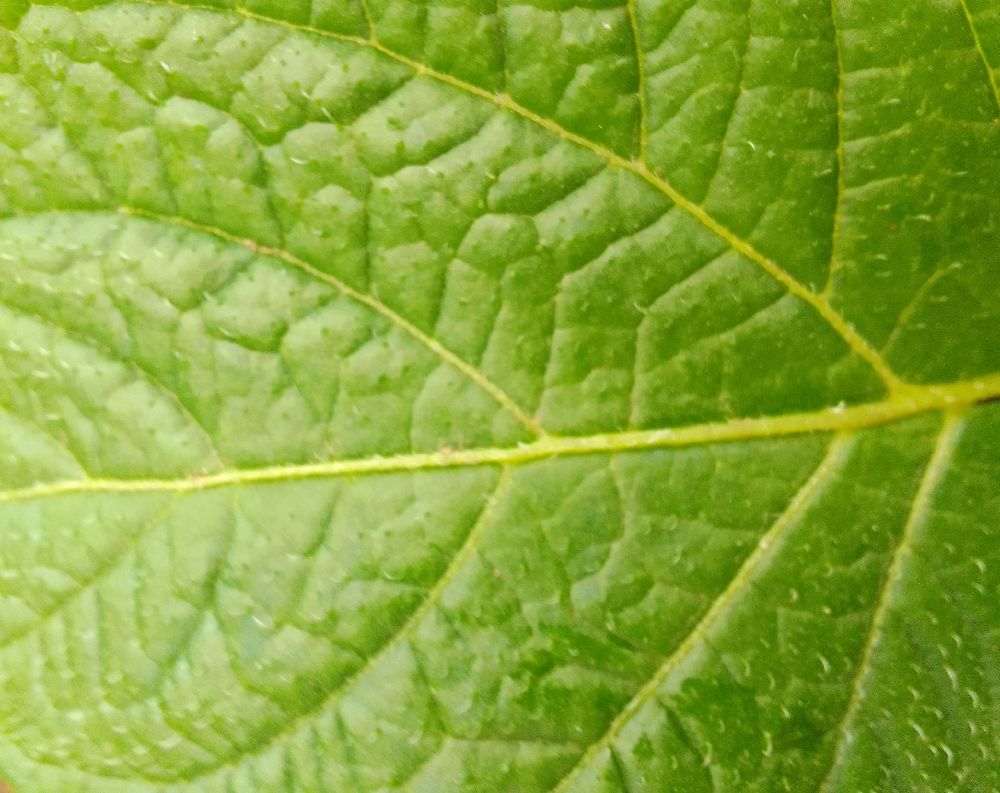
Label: Healthy